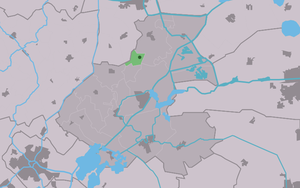
Eagum est un village de la commune néerlandaise de Leeuwarden, dans la province de Frise.